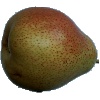
Label: pear_forelle